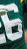
Number: 6